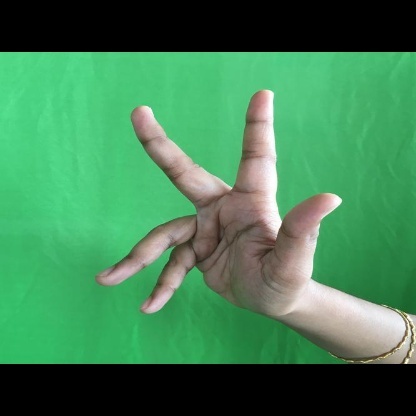
Mudra: Alapadmam